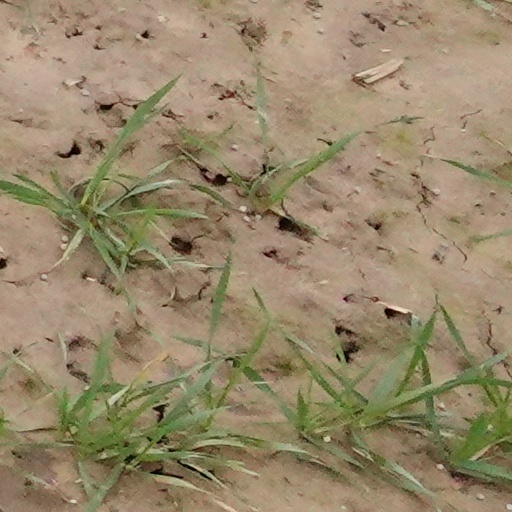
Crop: wheat